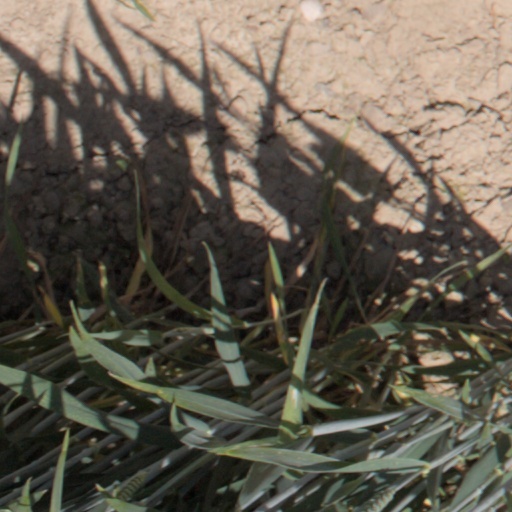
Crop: wheat